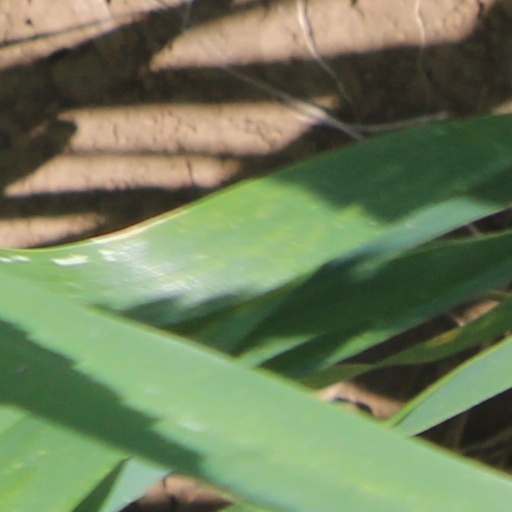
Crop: wheat